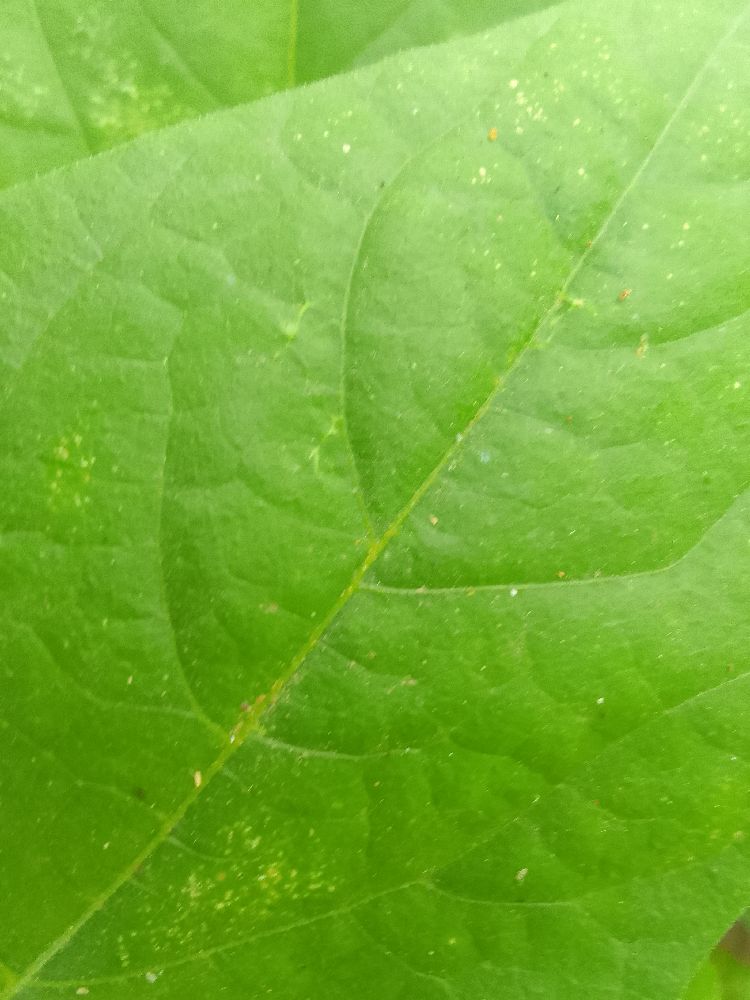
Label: healthy